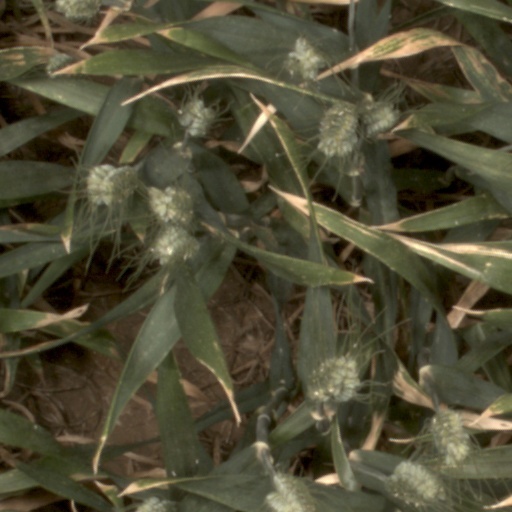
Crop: wheat